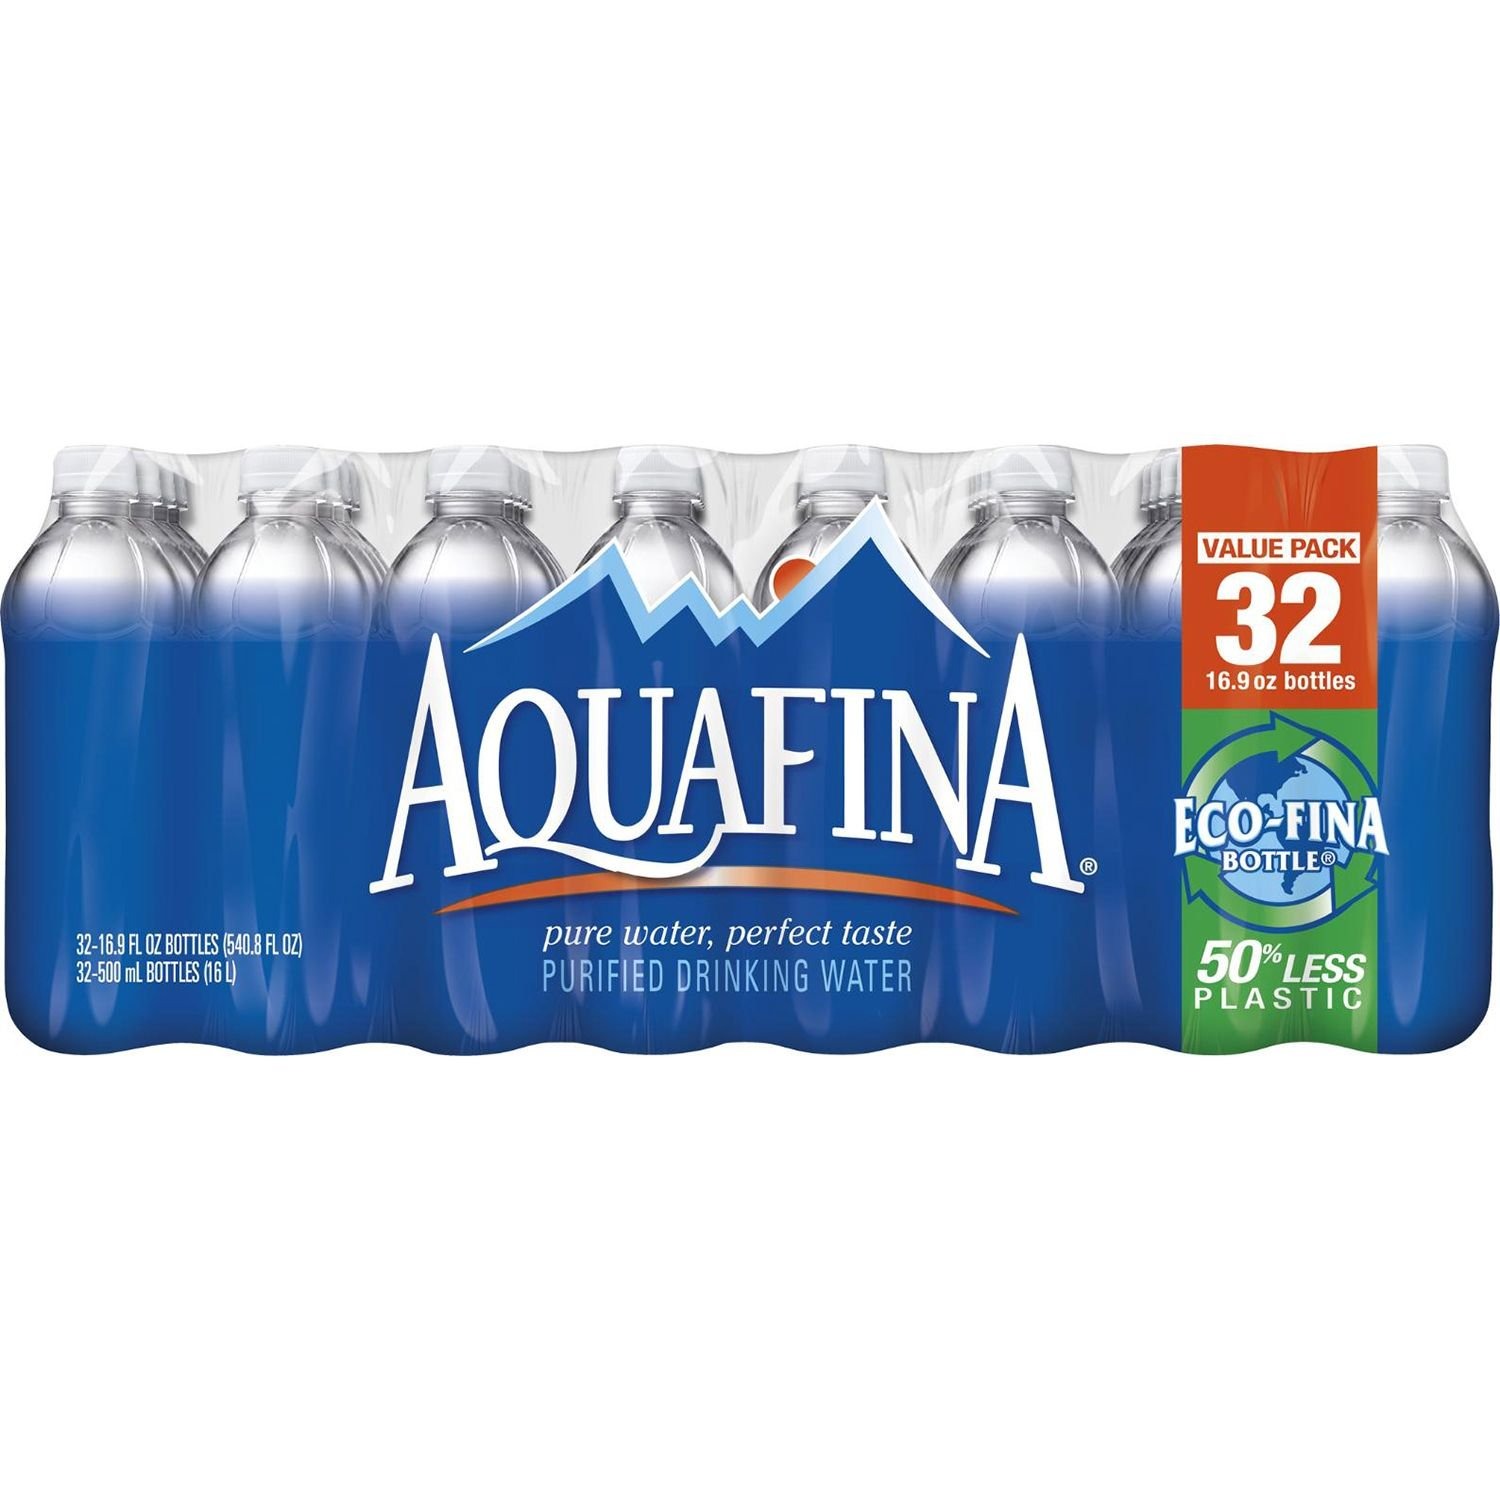
Item Name: Aquafina Pure Water, 16.9 Ounce (32 Bottles)
Value: 540.8
Unit: Fl Oz

Price: 6.98